Prank Patrol (Australian TV series)

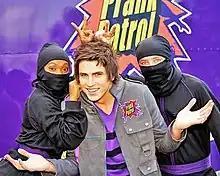
Scotty and the Ninjas

Prank Patrol (known as Prank Patrol: Road Trip for its third season, also known as Prank Patrol Down Under in the UK) is the Australian version of the original Canadian series "Prank Patrol". The show was made for the then-new ABC3 channel "" which specialised in children's programming. It is hosted by Scott “Scotty” Tweedie and produced by the ABC.